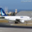
Label: airplane